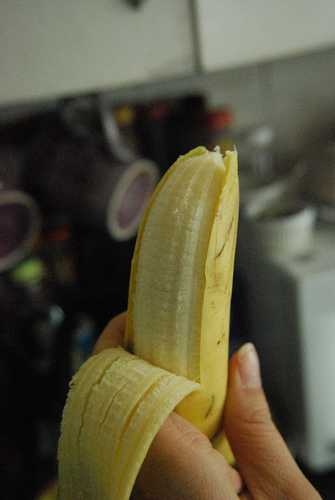
Label: Banana